List of national founders

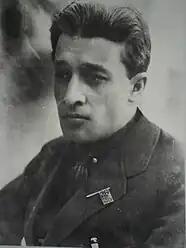
Fayzulla Xoʻjayev in 1896

Prince Vijaya is considered to be the first King of Sri Lanka with Dutugemunu honored as the first king to unify Sri Lanka. D. S. Senanayake (1883–1952) is widely known as the modern (post independence) "father of the nation". William Gopallawa (1896–1981) was the first Constitutional President while J. R. Jayewardene (1906–1996) was the first Executive President.